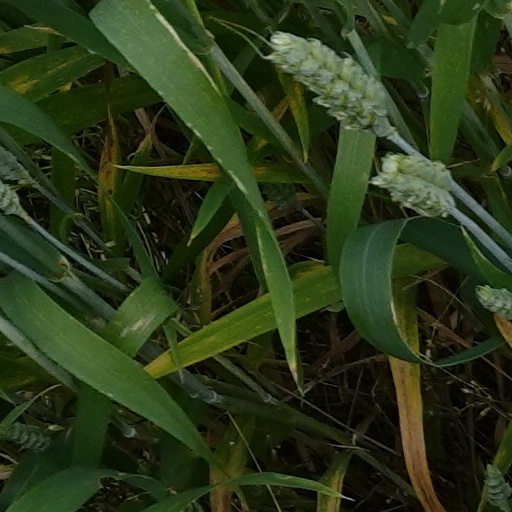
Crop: wheat